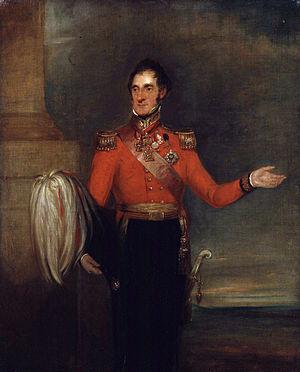
Le général Lord Robert Edward Henry Somerset GCB était un soldat britannique qui a combattu pendant la Guerre d'indépendance espagnole et la guerre de la septième coalition.